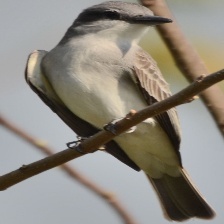
Species: GRAY KINGBIRD
Scientific name: TYRANNUS DOMINICENSIS